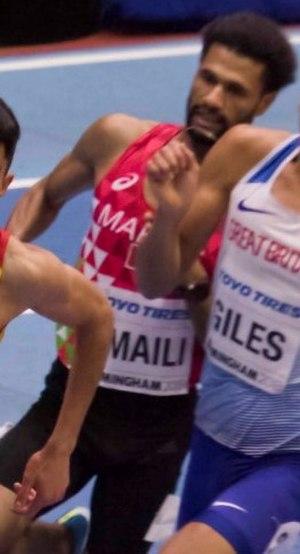
Mostafa Smaili est un athlète marocain, spécialiste du 800 mètres.